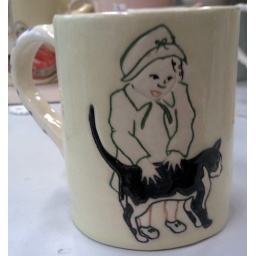
Yellow family set. The cat reminded my friend of a character in a book named Mrs Fifi Greywhiskers...hence it's name.